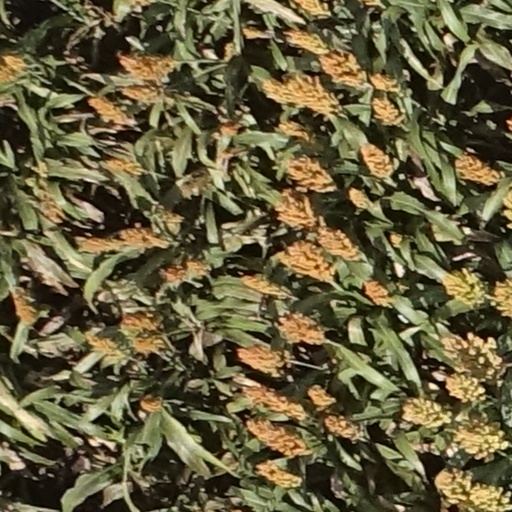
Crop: sorghum